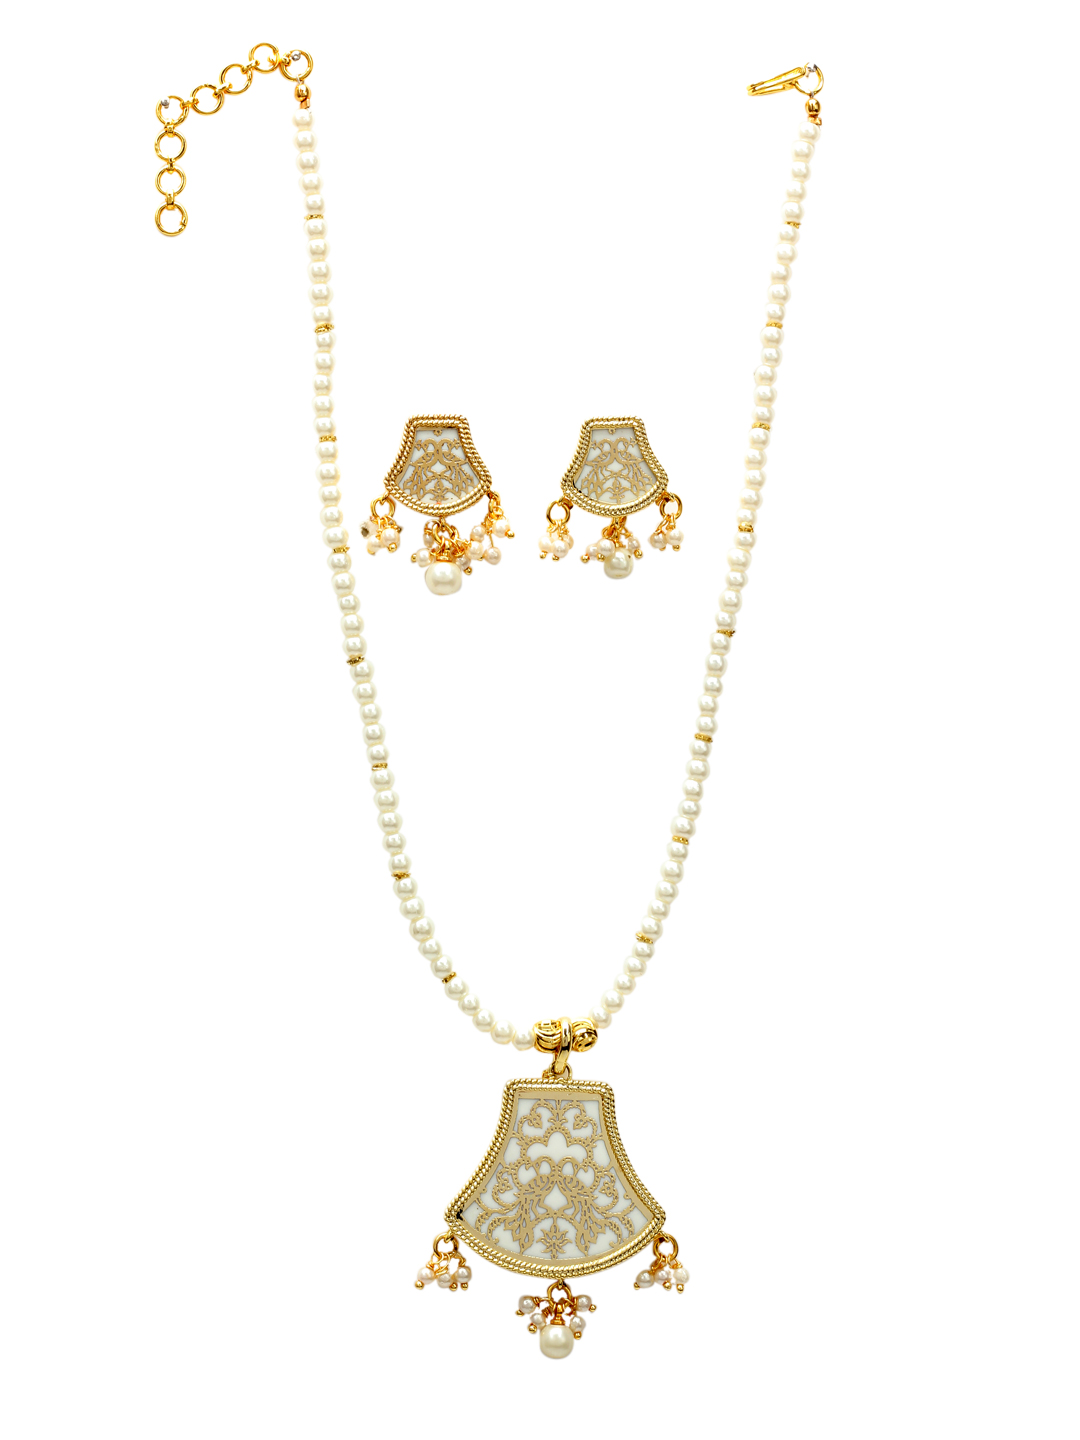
Royal Diadem White Jewellery Set
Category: Accessories / Jewellery / Jewellery Set
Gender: Women
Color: White
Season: Summer 2012
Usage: Ethnic